Pinechas (parashah)

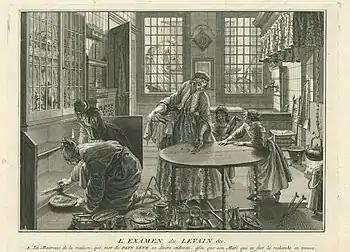
The Search for Leaven (illustration circa 1733–1739 by Bernard Picart)

Numbers 28:16–25 refers to the festival of Passover. In the Hebrew Bible, Passover is called: